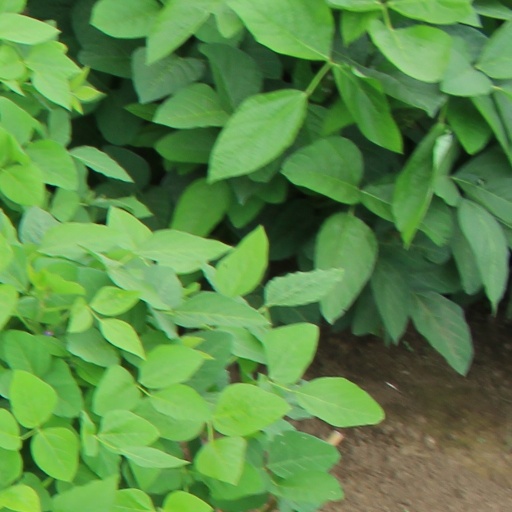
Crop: soybean